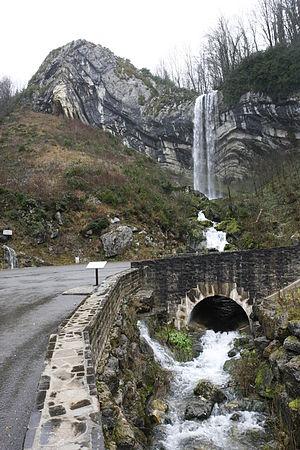
Le ruisseau de Chapy est un ruisseau du massif du Jura, situé dans le département homonyme.